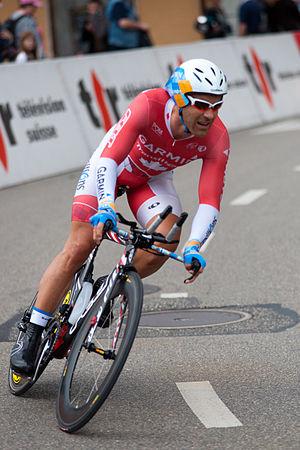
Svein Tuft pendant la 3e étape du Tour de Romandie 2010.